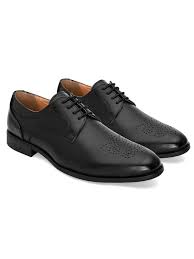
Label: Brogue